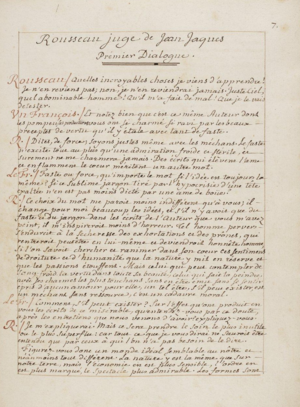
"Rousseau juge de Jean-Jacques est une œuvre autobiographique et polémique de l'écrivain et philosophe Jean-Jacques Rousseau rédigée entre 1771 et 1775 si l'on se fonde sur le premier manuscrit complet connu, et non entre 1772 et 1776 comme le veut une tradition éditoriale fondée uniquement sur les manuscrits dits ""de Paris"" et ""de Genève"".